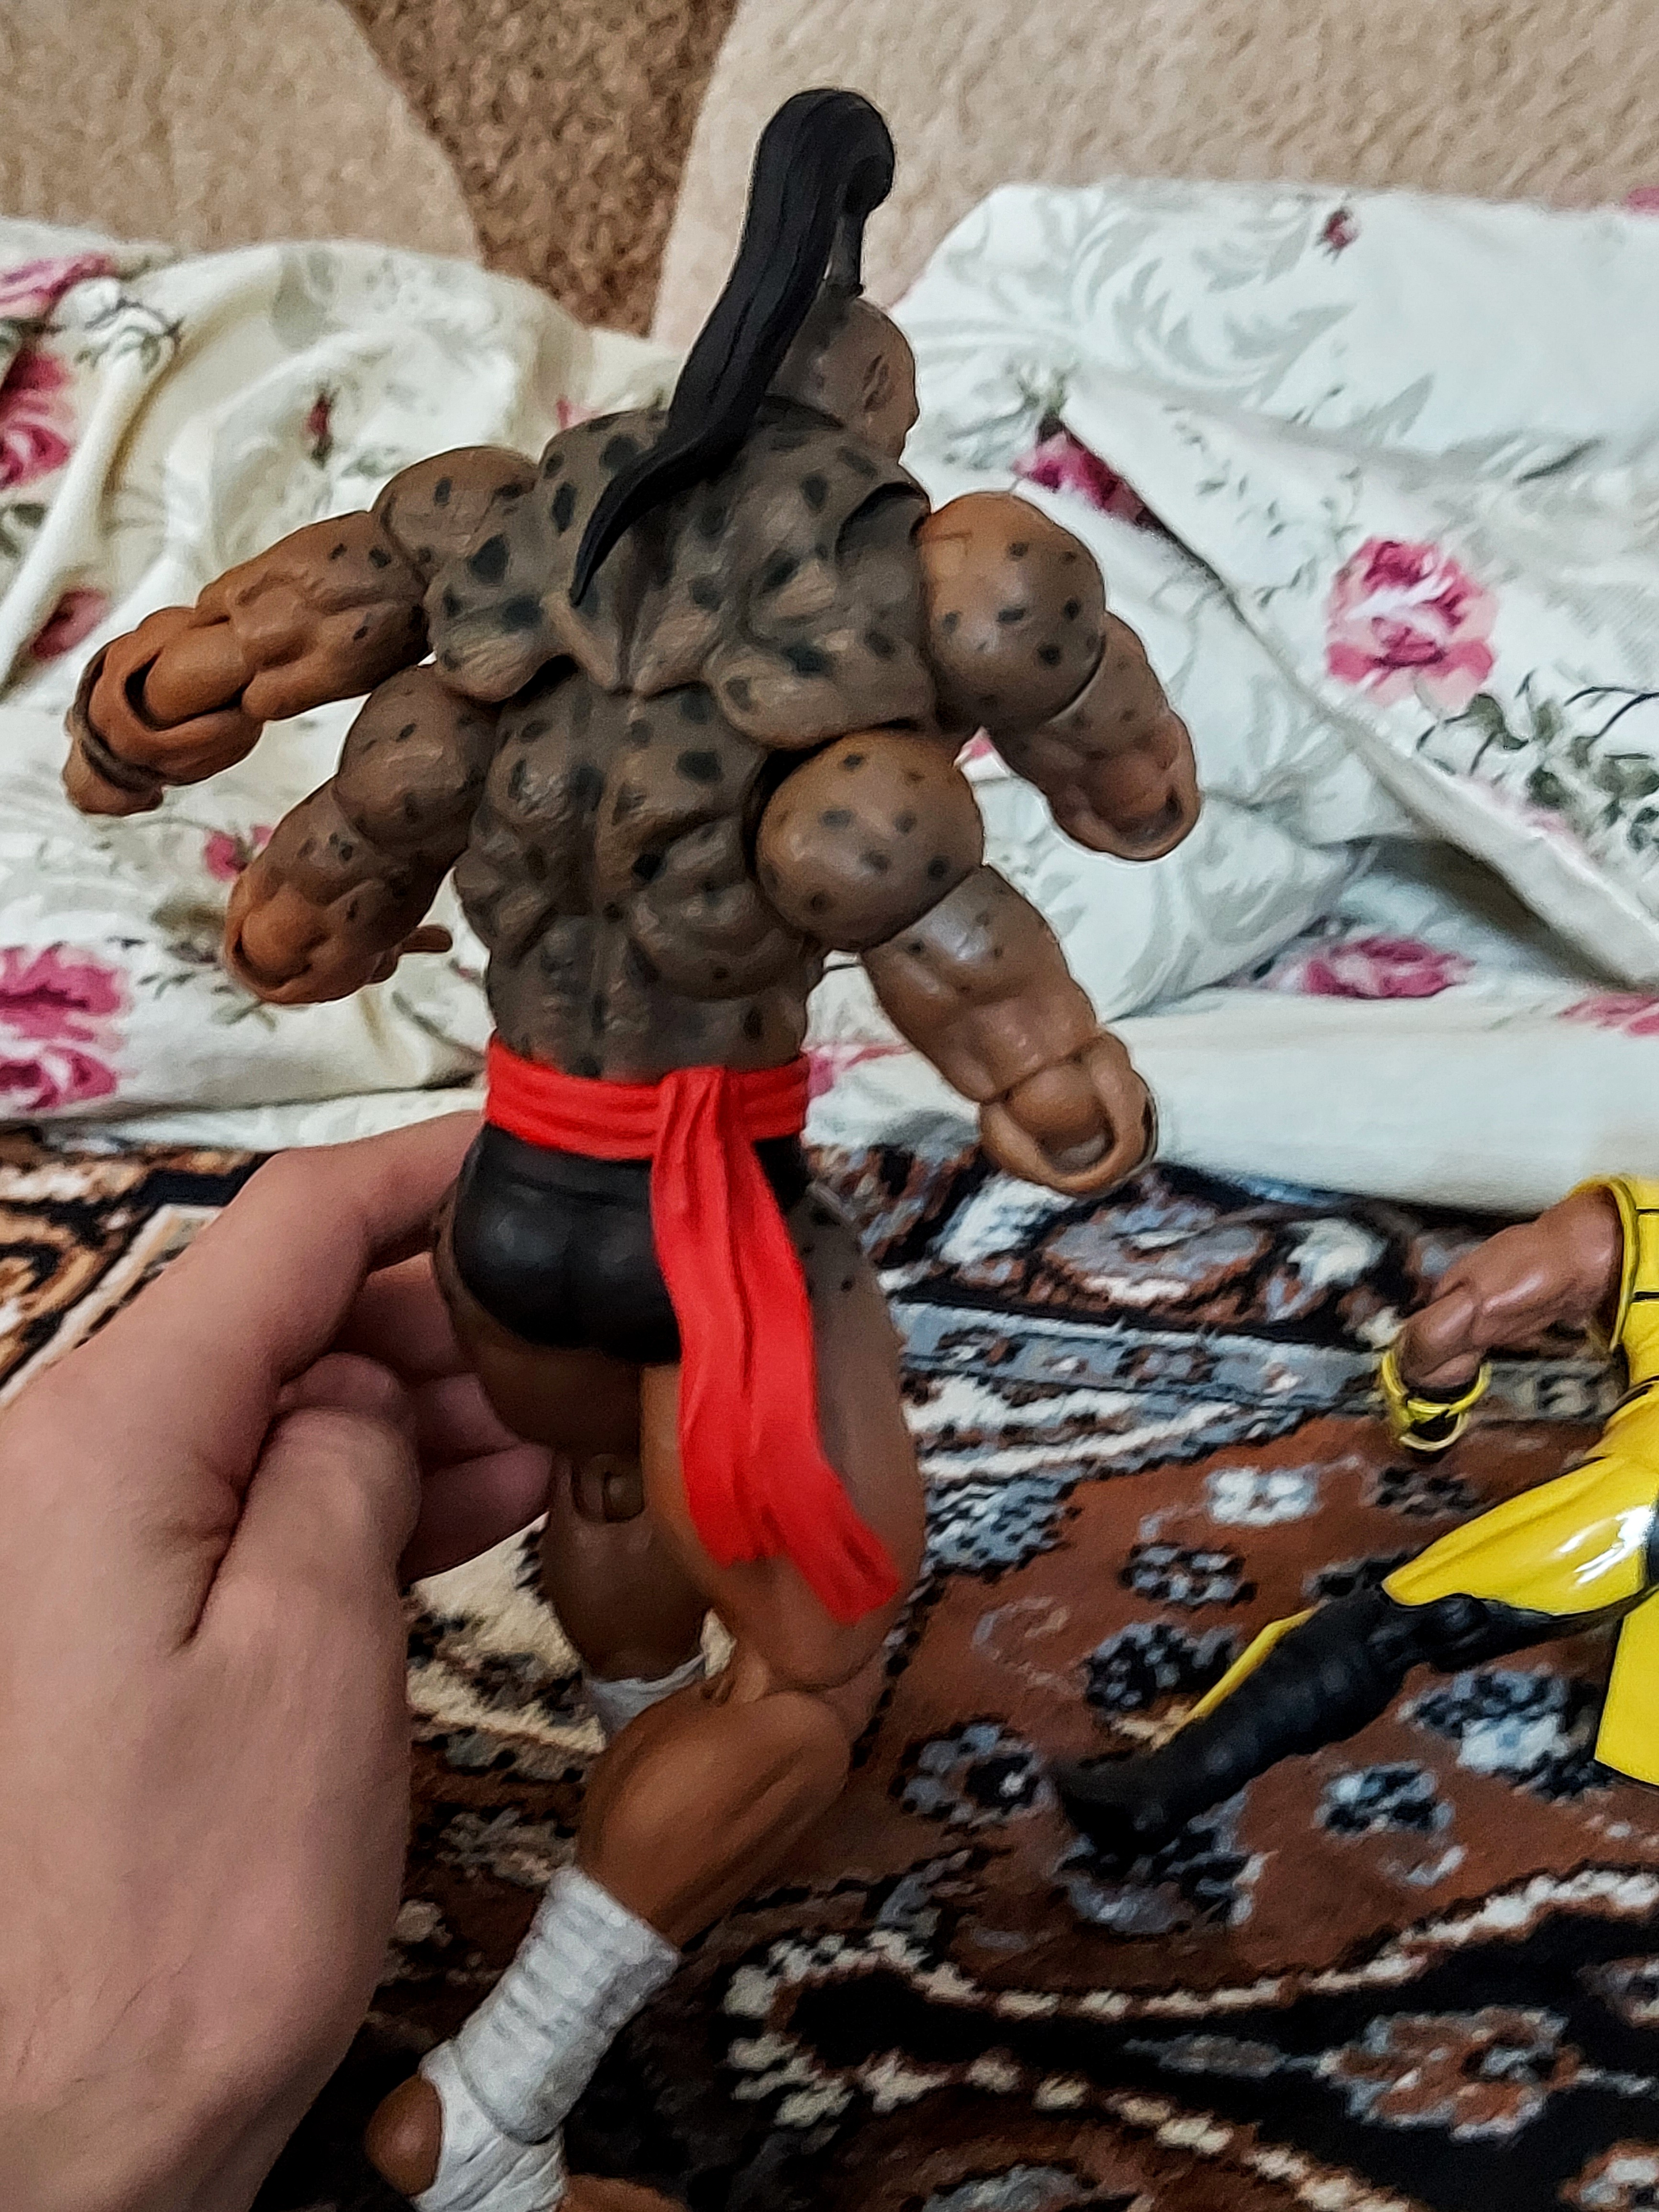
Shokan, storm, collectibles, warrior, fighter, action, figure, textile, toy, gesture, art, fictional character, thumb, fun, nail, happy, visual arts, action figure, wood, carmine, fiction, metal, child, animation, pattern, flesh, illustration, figurine, plastic, Barechested